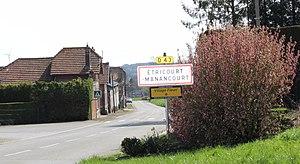
Entrée du village.
Étricourt-Manancourt est une commune française située dans le département de la Somme, en région Hauts-de-France.